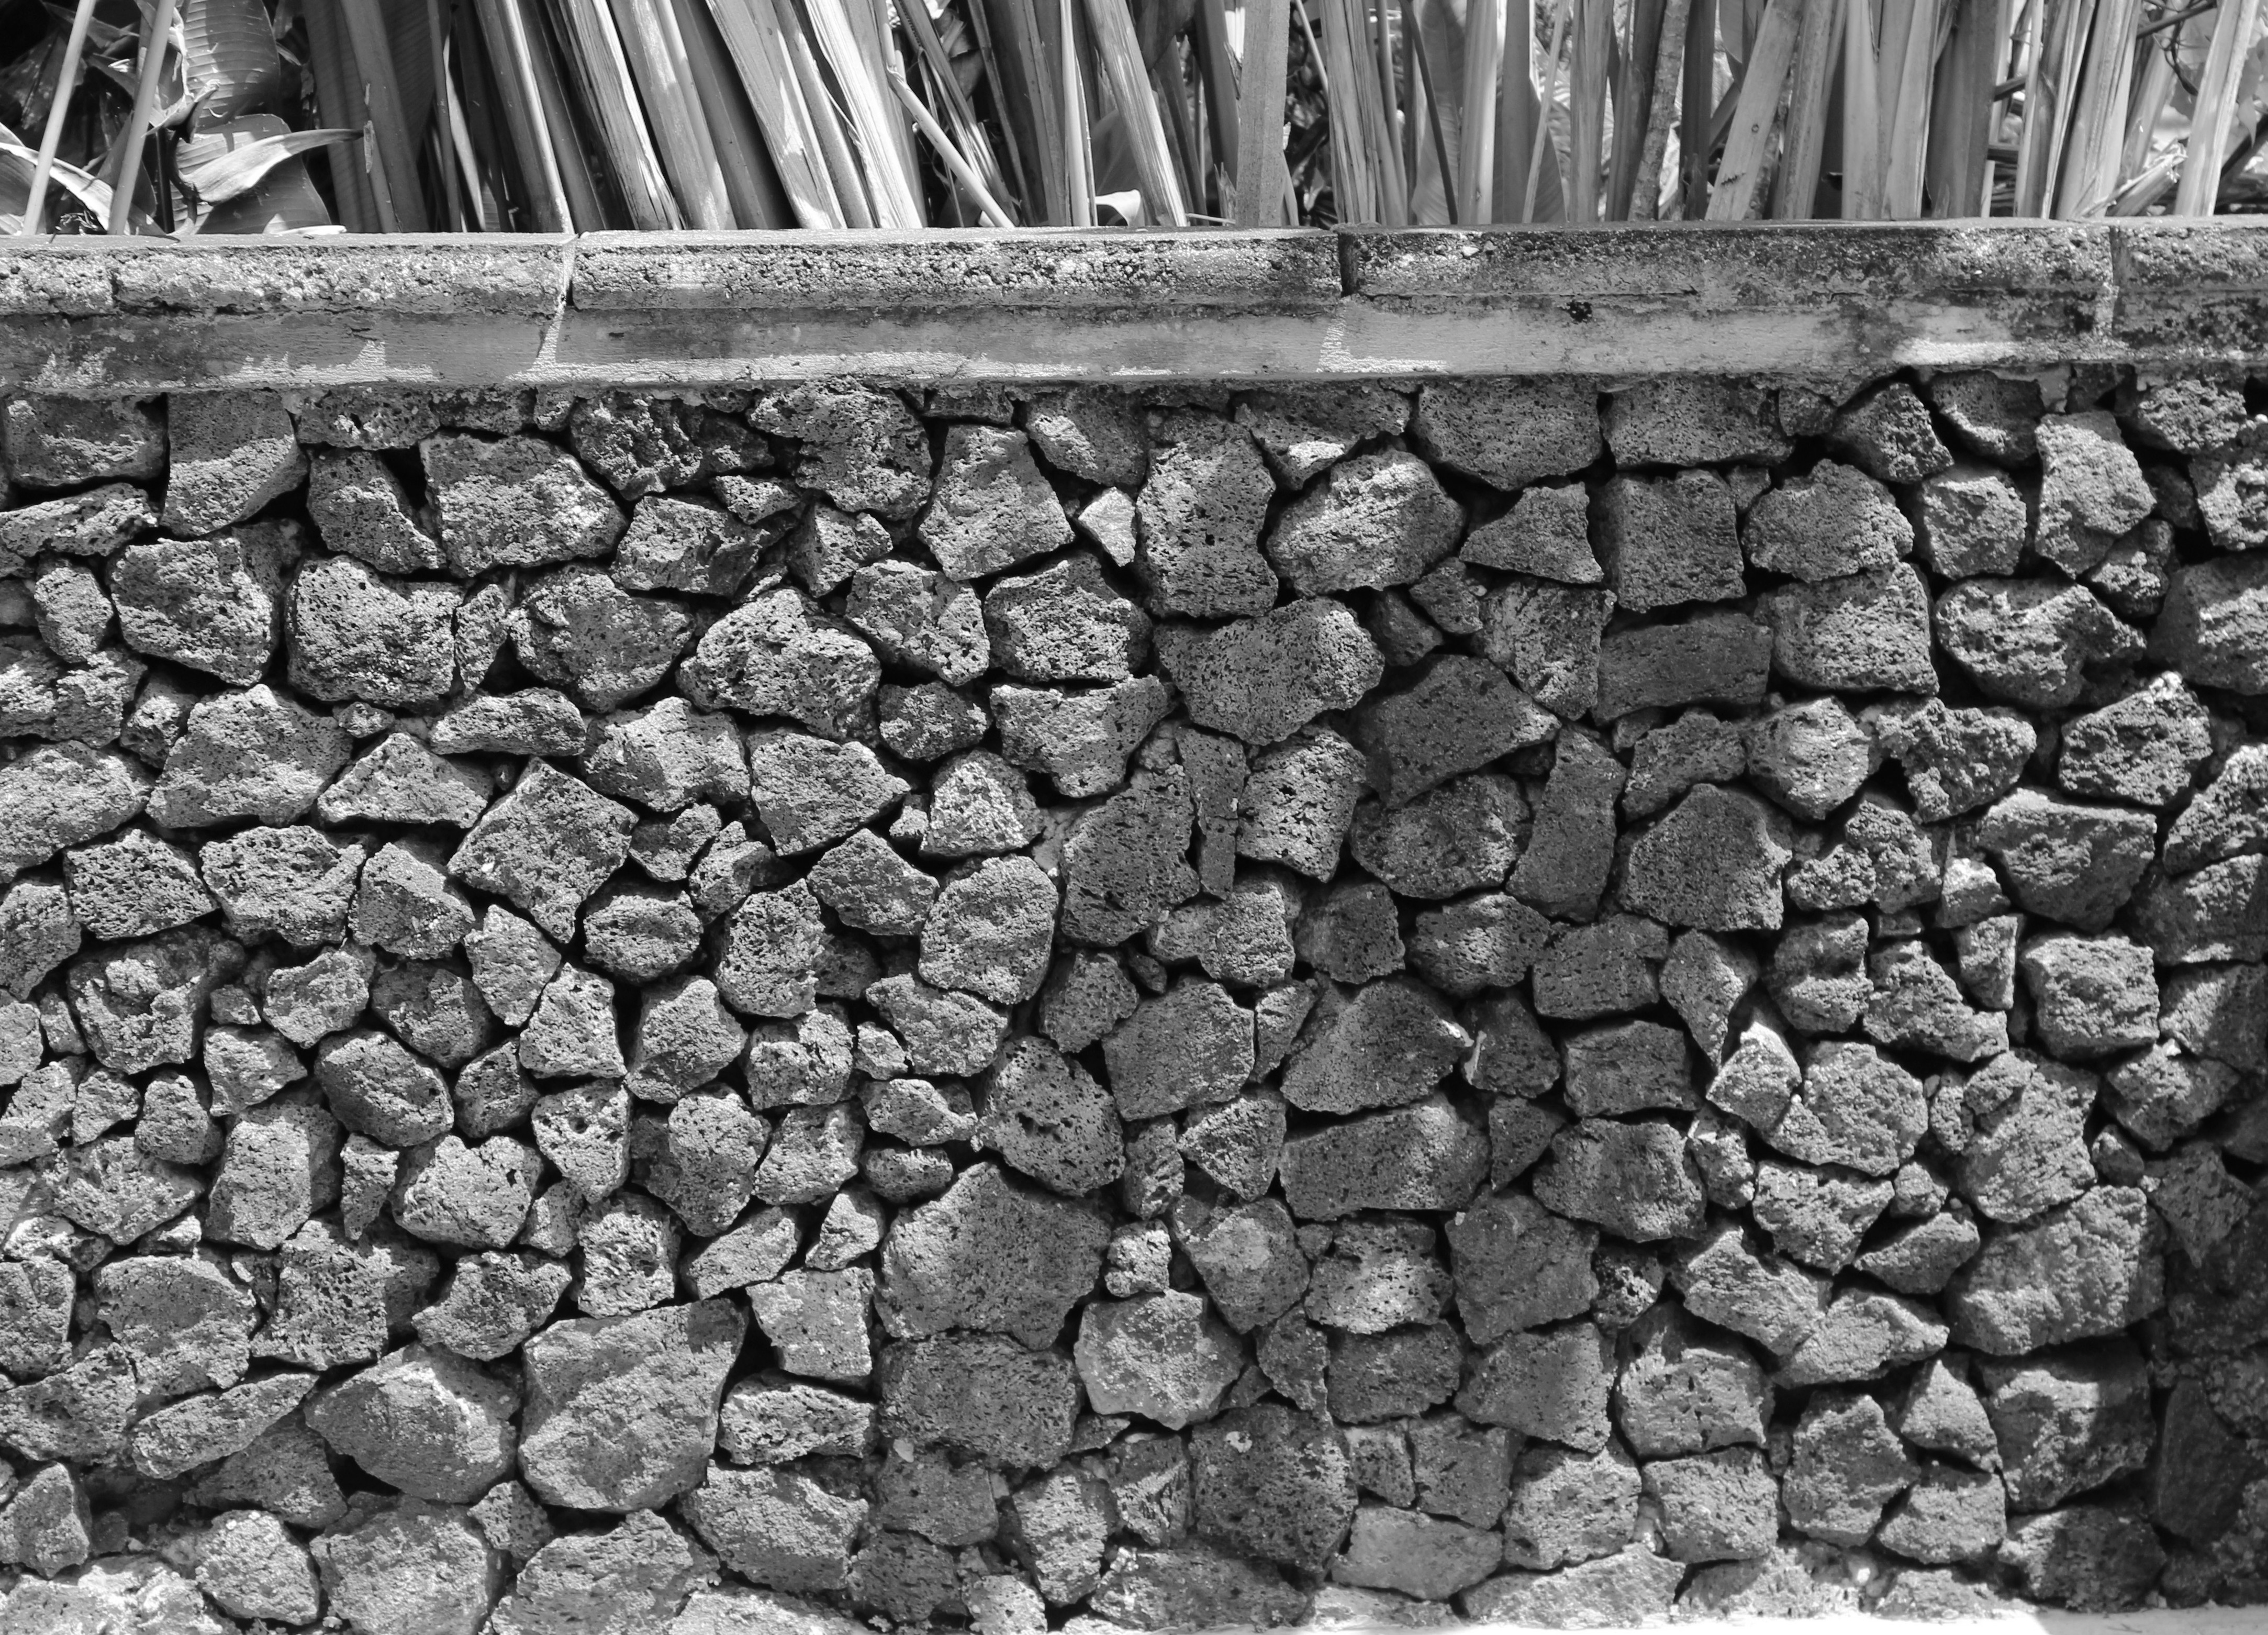
rock, black and white, wood, texture, cobblestone, wall, asphalt, soil, stone wall, monochrome, brick, material, rubble, road surface, monochrome photography, ancient history